Philip II (bishop of Châlons)

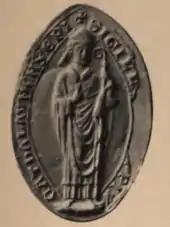
Philip's seal from 1234

Philip II (died 12 April 1237), called Philippe de Méréville or Philippe de Nemours, was the bishop of Châlons from 1228 until his death. He was a member of the nobility of the Île-de-France, and was a priest in Paris before coming to Châlons. As bishop, he was a consistent ally of Count Theobald IV of Champagne, in whose county his diocese lay.